Egyptian–Ottoman War (1839–1841)

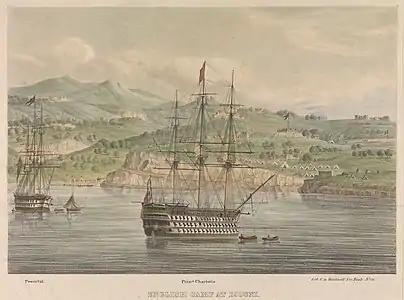
HMS "Powerful" and "Princess Charlotte" at the English Camp at Djouni, near Sidon in 1840. During the Syrian operations, the "Princess Charlotte" was the flagship of Admiral, Sir Robert Stopford

In June 1840, Admiral Sir Robert Stopford, commanding the British Mediterranean Fleet, sent Commodore Charles Napier with a small squadron to the Syrian (now the Lebanese) coast. He was then ordered to proceed to Beirut to compel the Egyptians to withdraw. The situation on the ground was extremely volatile, and called for quick and decisive action; this Napier provided, acting as if his was an entirely independent command.